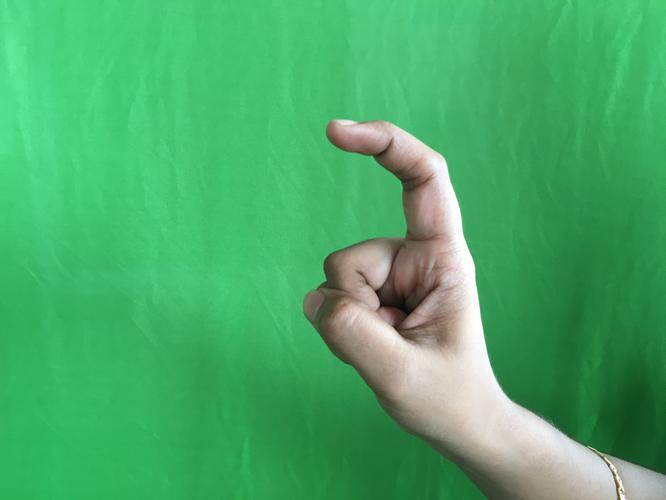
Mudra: Tamarachudam
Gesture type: single_hand